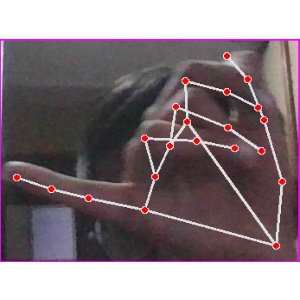
अक्षर: च